Border (1997 film)

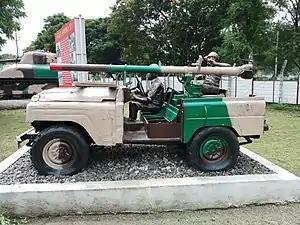
Jonga, mounted with 105 mm RCL gun, which destroyed several tanks

During production and filming, both the Indian Army and Air Force provided vehicles, rifles, and machine guns as well as uniforms and tactics used by the Pakistani Army during the Battle of Longewala. T-55 tanks resembling Chinese origin Pakistani Type-59s, weapons of the 70's era like Bren machine guns, MMGs, RCLs and SLRs as well as Air Force Planes like Hawker Hunters and MiG-21s were shown. All the actors, especially Sunny Deol, Sunil Shetty, Akshaye Khanna, and Jackie Shroff, were extremely nostalgic and felt elated and honored to be a part of such an epic war movie. After the filming, director Dutta said, ""Border" has a gigantic canvas on which I have tried to bring some real-life characters alive. It was shot in actual locations in the deserts of Rajasthan. For me, "Border" was like fighting a war."